Eßweiler

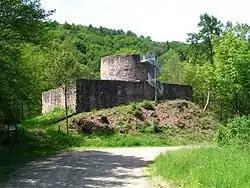
Castle Sprengelburg

Important in Eßweiler at one time was the rather great share of the population represented by Jews. Jewish families are known to have lived in Eßweiler in 1680, 1698, 1746, 1776 and 1780. In 1688, there were four Jewish families living in Eßweiler. Their numbers grew steadily over the years until in the 1860s, Eßweiler had one of the biggest Jewish communities in the Kusel district. In 1789, a synagogue in the village was mentioned. The synagogue, locally known as the "Judenschule", stood on the "Judengasse" (“Jews’ Lane”); the building is still standing. In 1867, the Jewish population numbered 85. The number fell steadily over the years that followed as many inhabitants moved to the cities. On 24 January 1906, the Eßweiler Jewish worship community was dissolved. The remaining Jewish inhabitants, the two families of Isidor and his brother Sigmund (or Siegmund) Rothschild, joined the Kusel worship community.